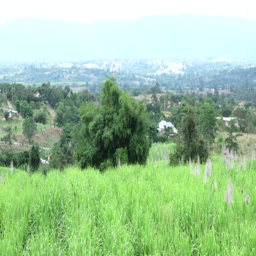
grass swaying in the breeze on meadow .